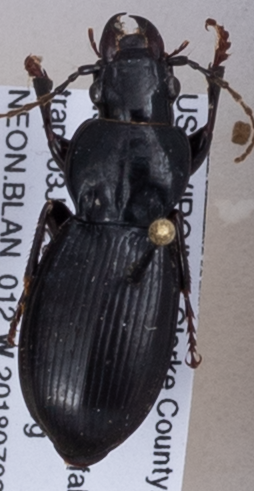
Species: Cyclotrachelus furtivus
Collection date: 2018-07-03
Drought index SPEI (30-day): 1.442
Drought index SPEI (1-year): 1.45
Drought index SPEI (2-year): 1.01